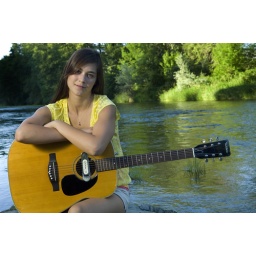
Young woman playing guitar by river in summer